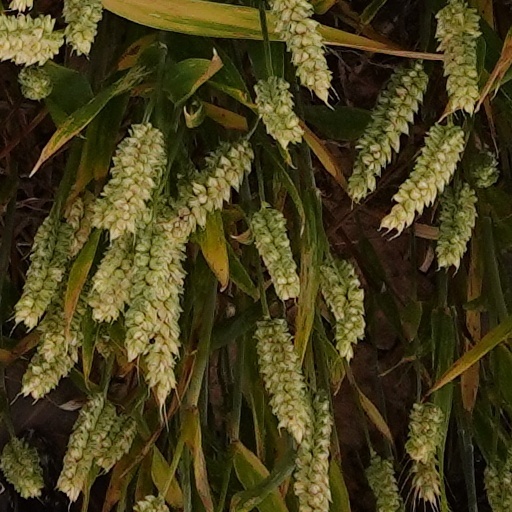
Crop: wheat